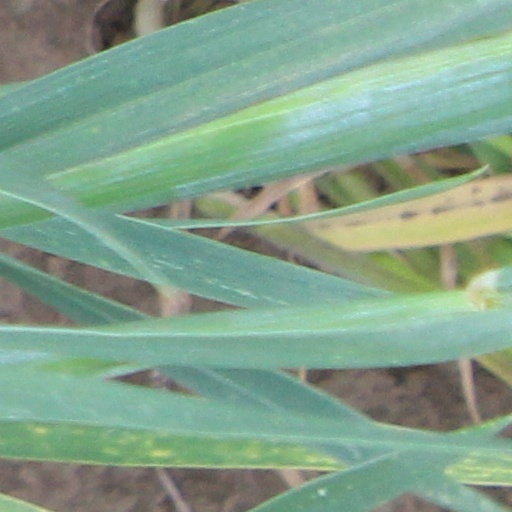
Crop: wheat